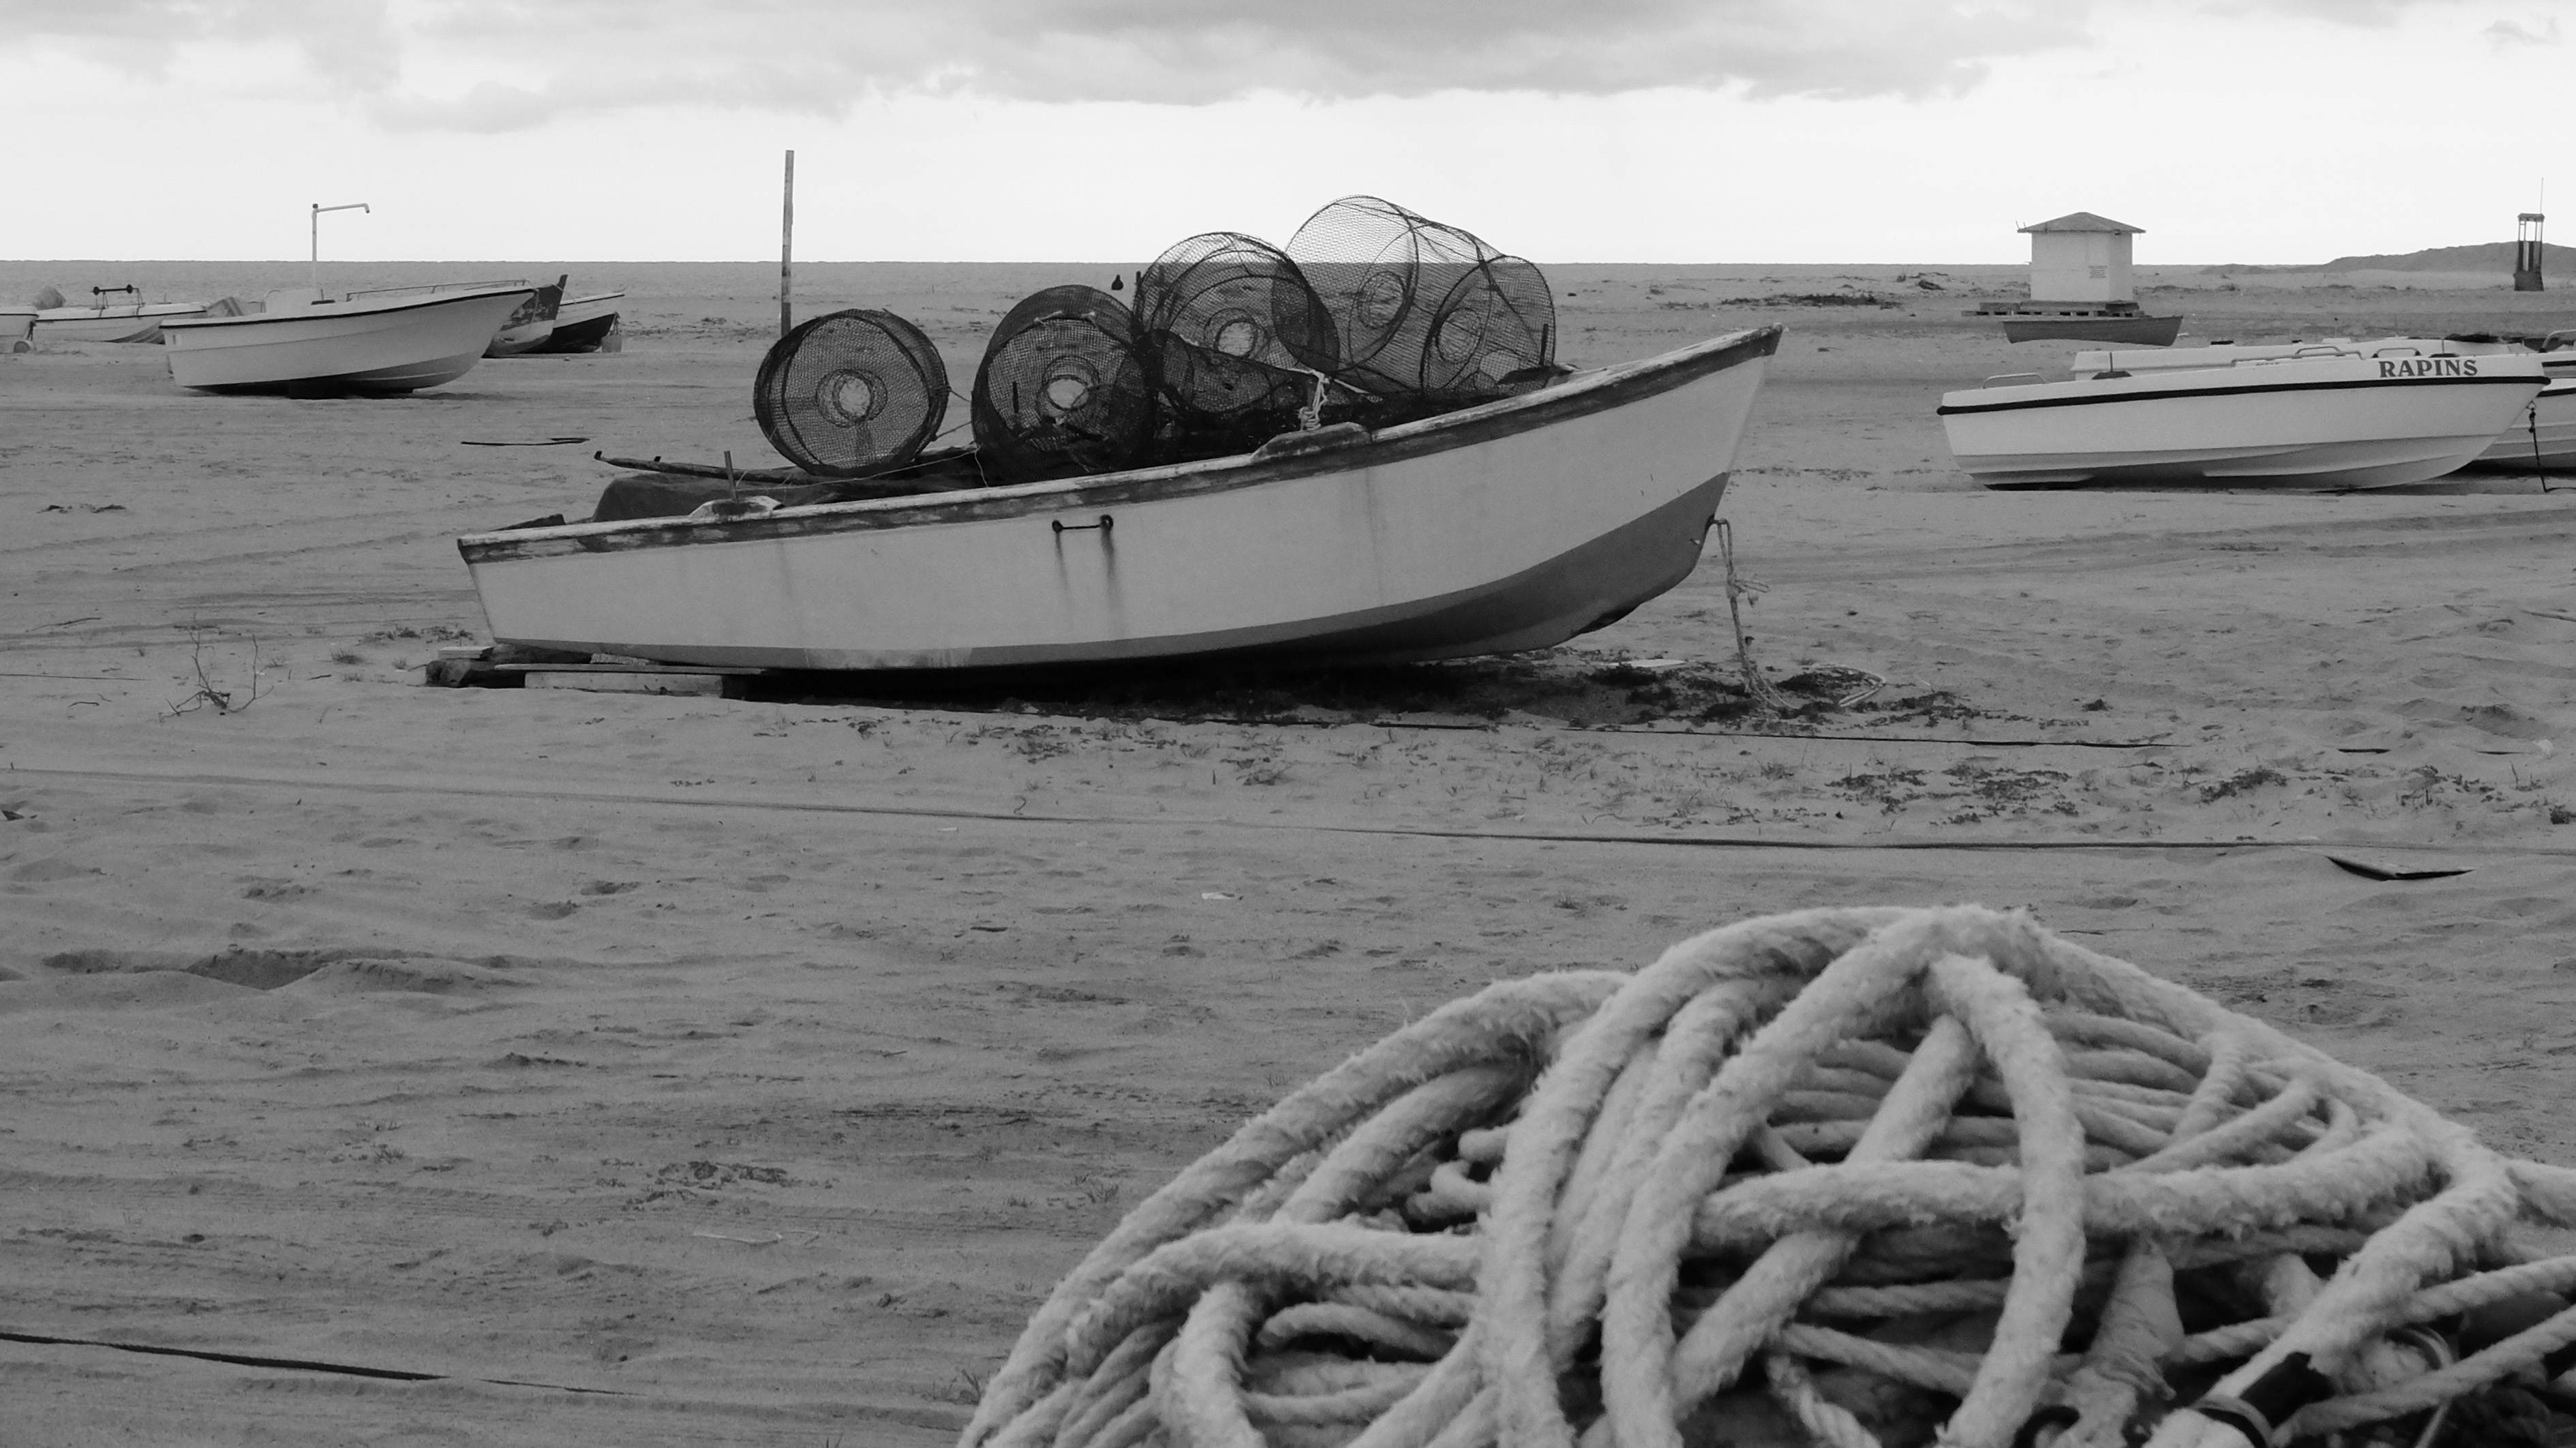
beach, sea, coast, sand, horizon, rope, black and white, boat, vehicle, fishing, monochrome, calabria, fishermen, watercraft, network, porto, fishing vessel, monochrome photography, watercraft rowing, soverato